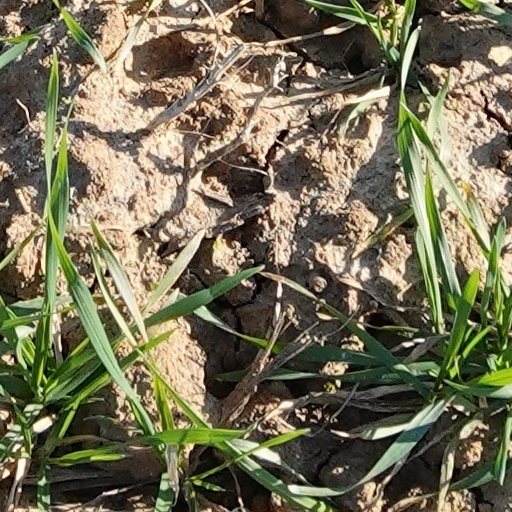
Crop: wheat